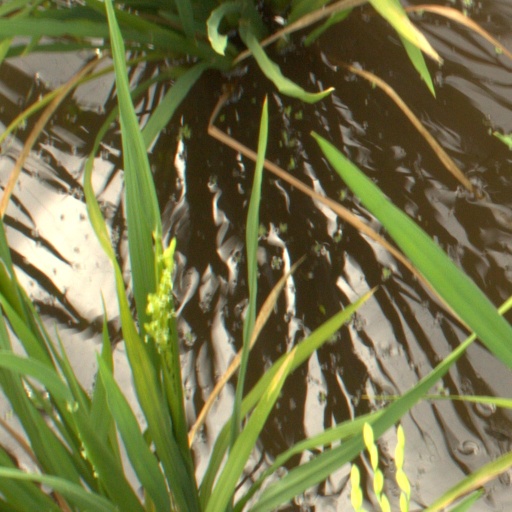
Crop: rice